Cis-Dichlorobis(ethylenediamine)cobalt(III) chloride

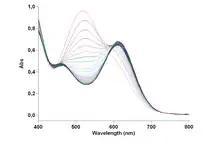
UV-vis spectra of various stages in the conversion of "trans"-[CoCl(en)] to the cis isomer.

This salt is less soluble than its dull-green isomer "trans"-dichlorobis(ethylenediamine)cobalt(III) chloride. This pair of isomers were significant in the development of the area of coordination chemistry. The chiral cis isomer is obtained by heating the trans isomer. Both isomers of dichlorobis(ethylenediamine)cobalt(III) have often been used in stereochemical studies.